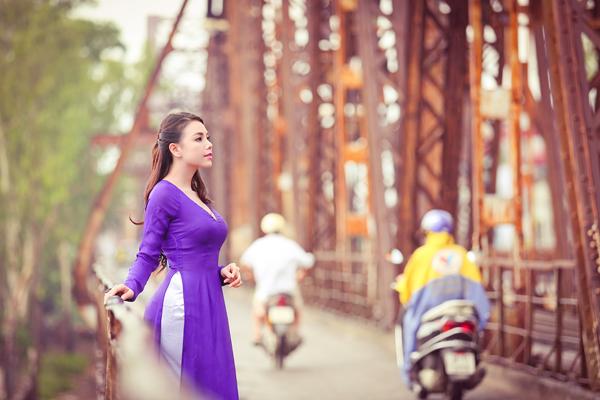
ở bên thành cầu có sự xuất hiện của một cô gái mặc áo dài tím